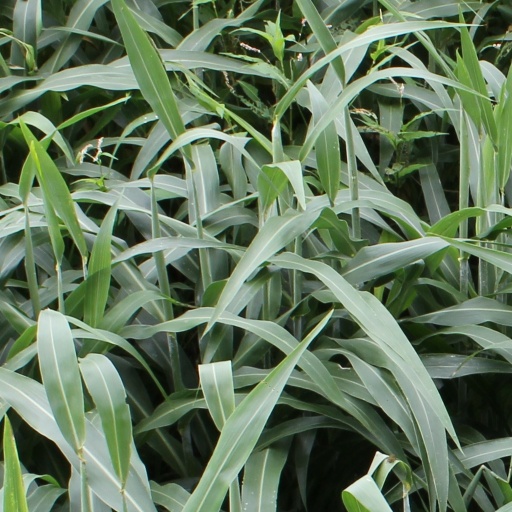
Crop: sorghum